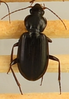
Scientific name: Calathus advena
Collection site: Rocky Mountains NEON (RMNP), plot RMNP_014